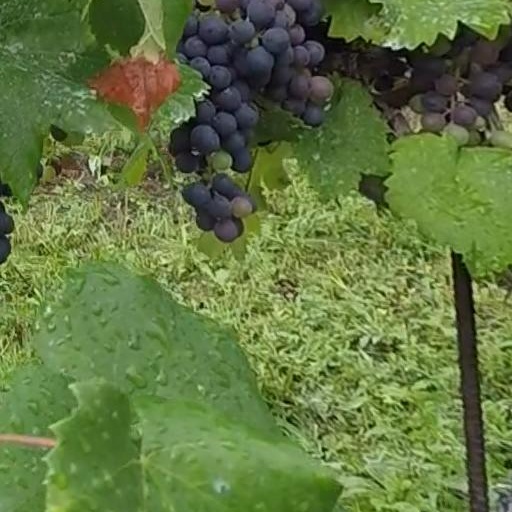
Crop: grape